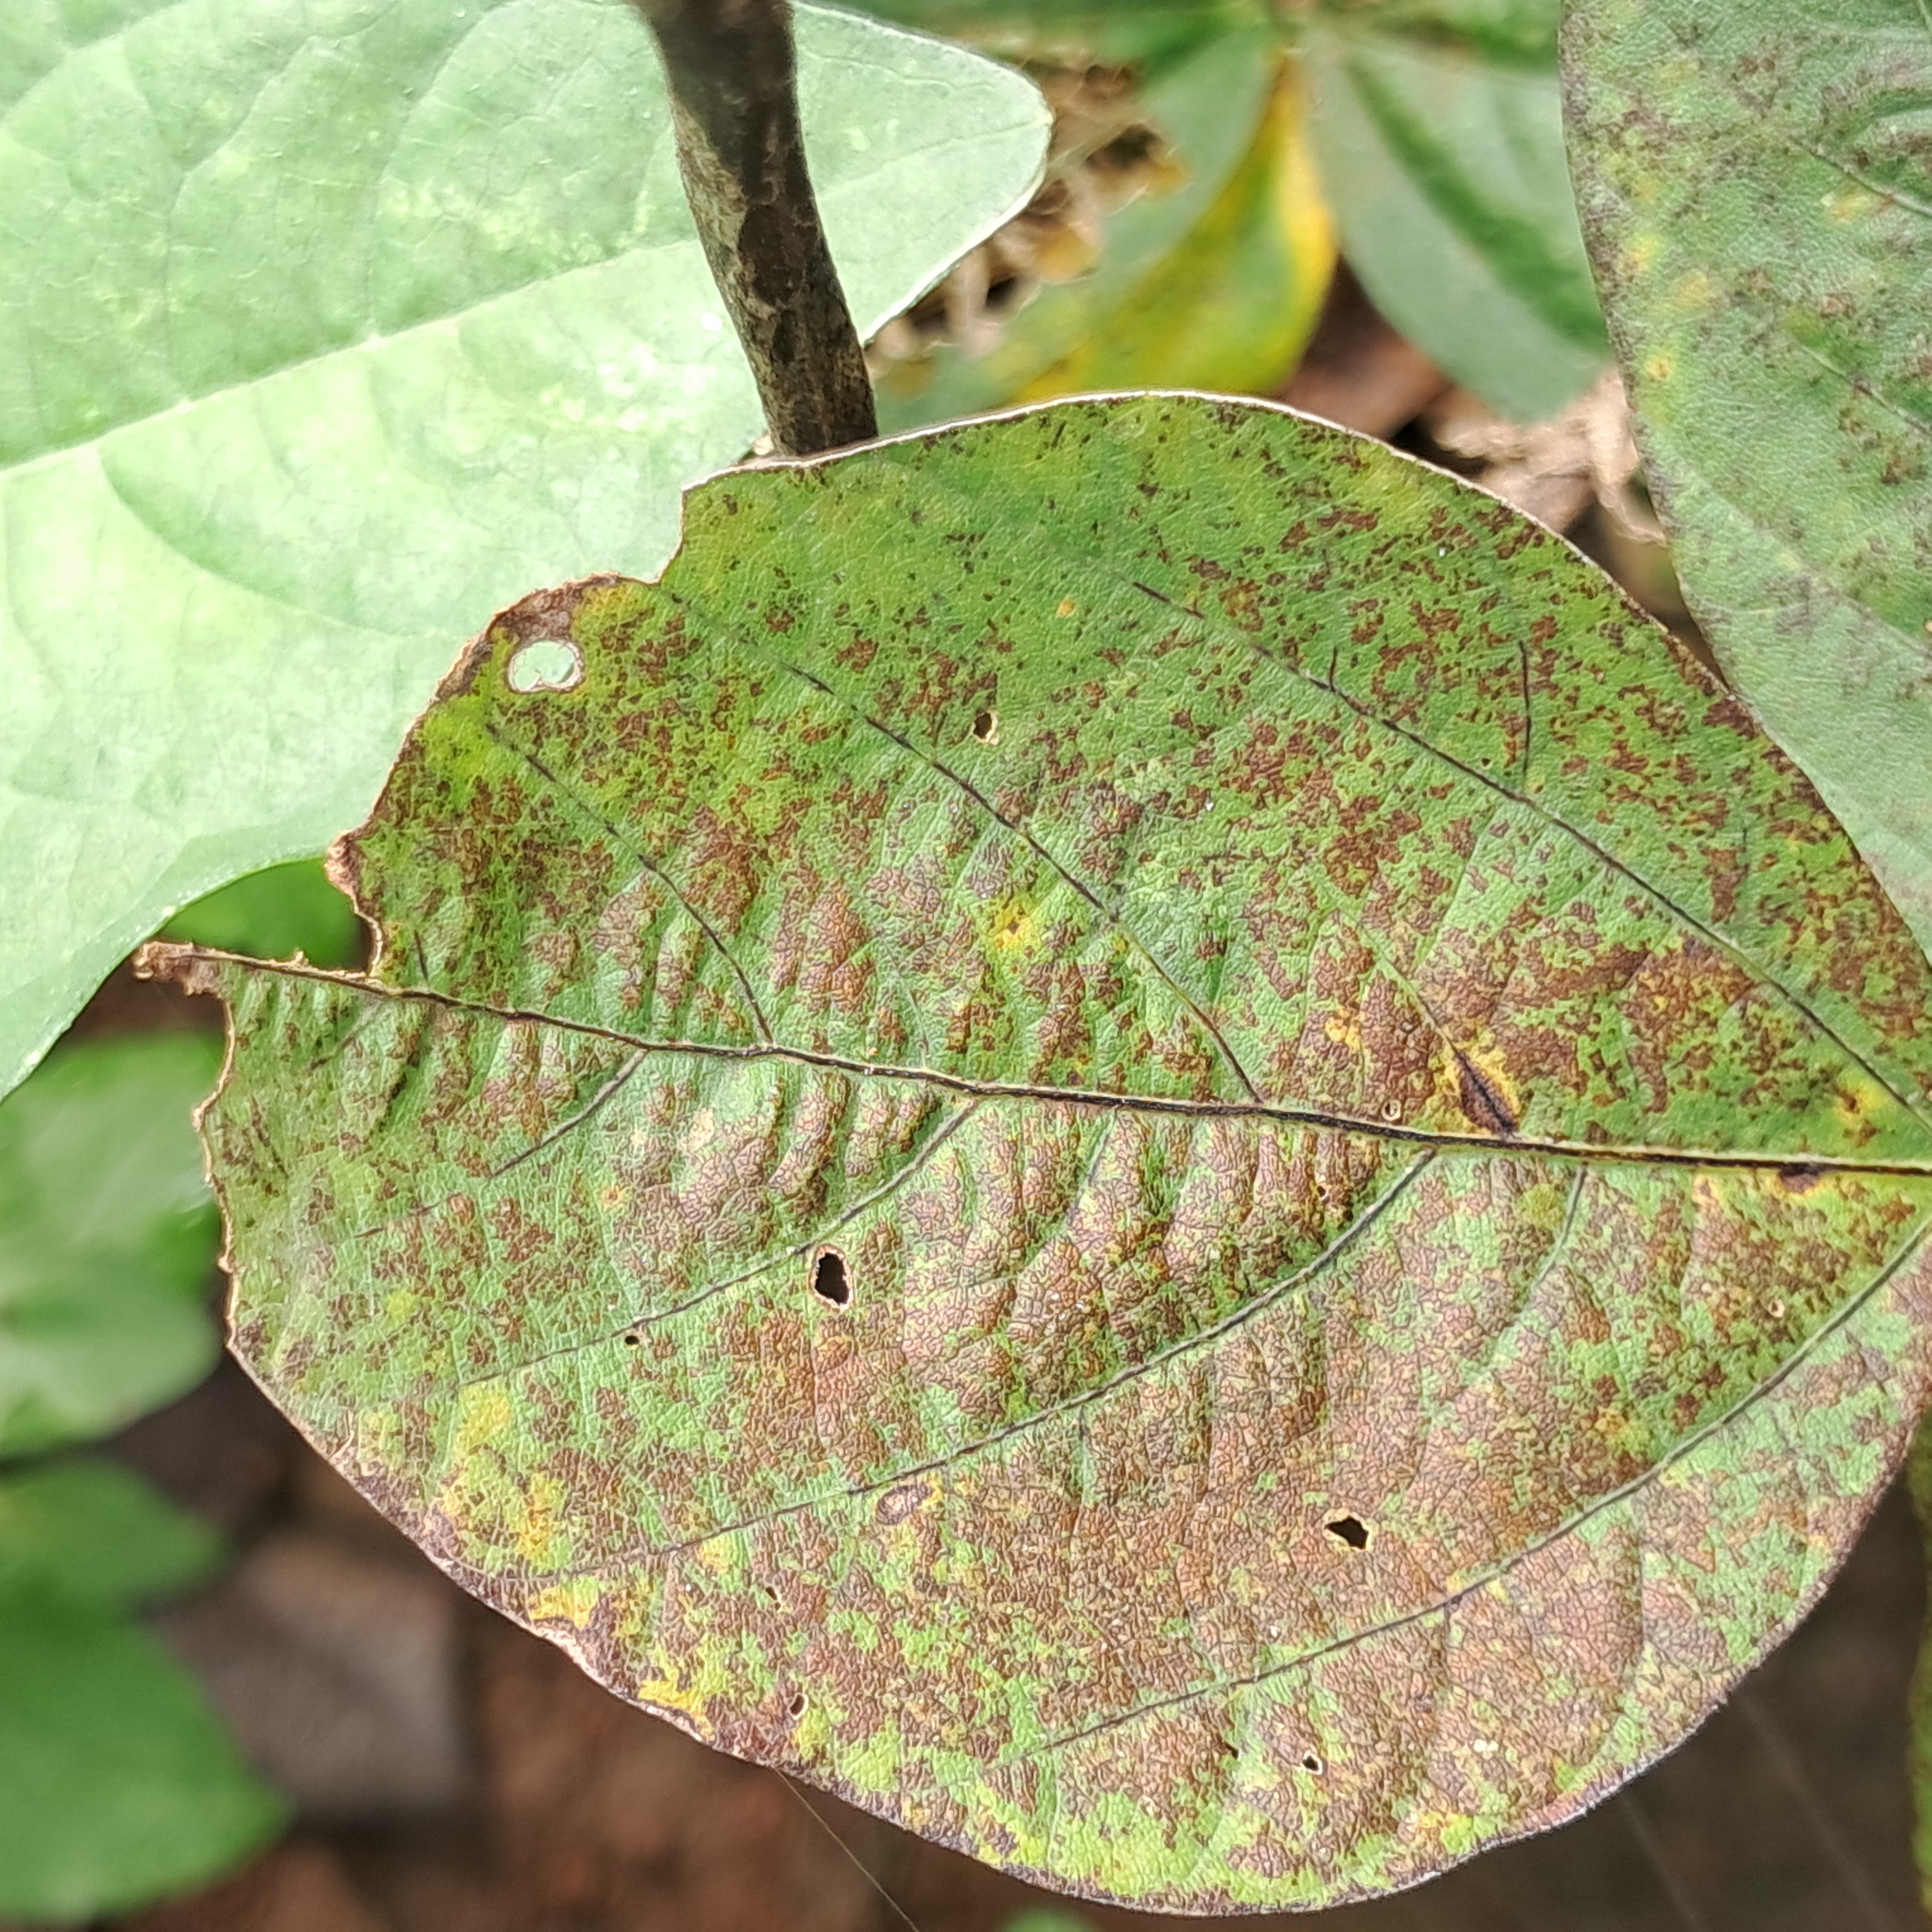
Label: Rust